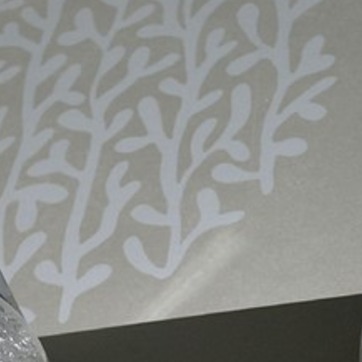
Material: wallpaper